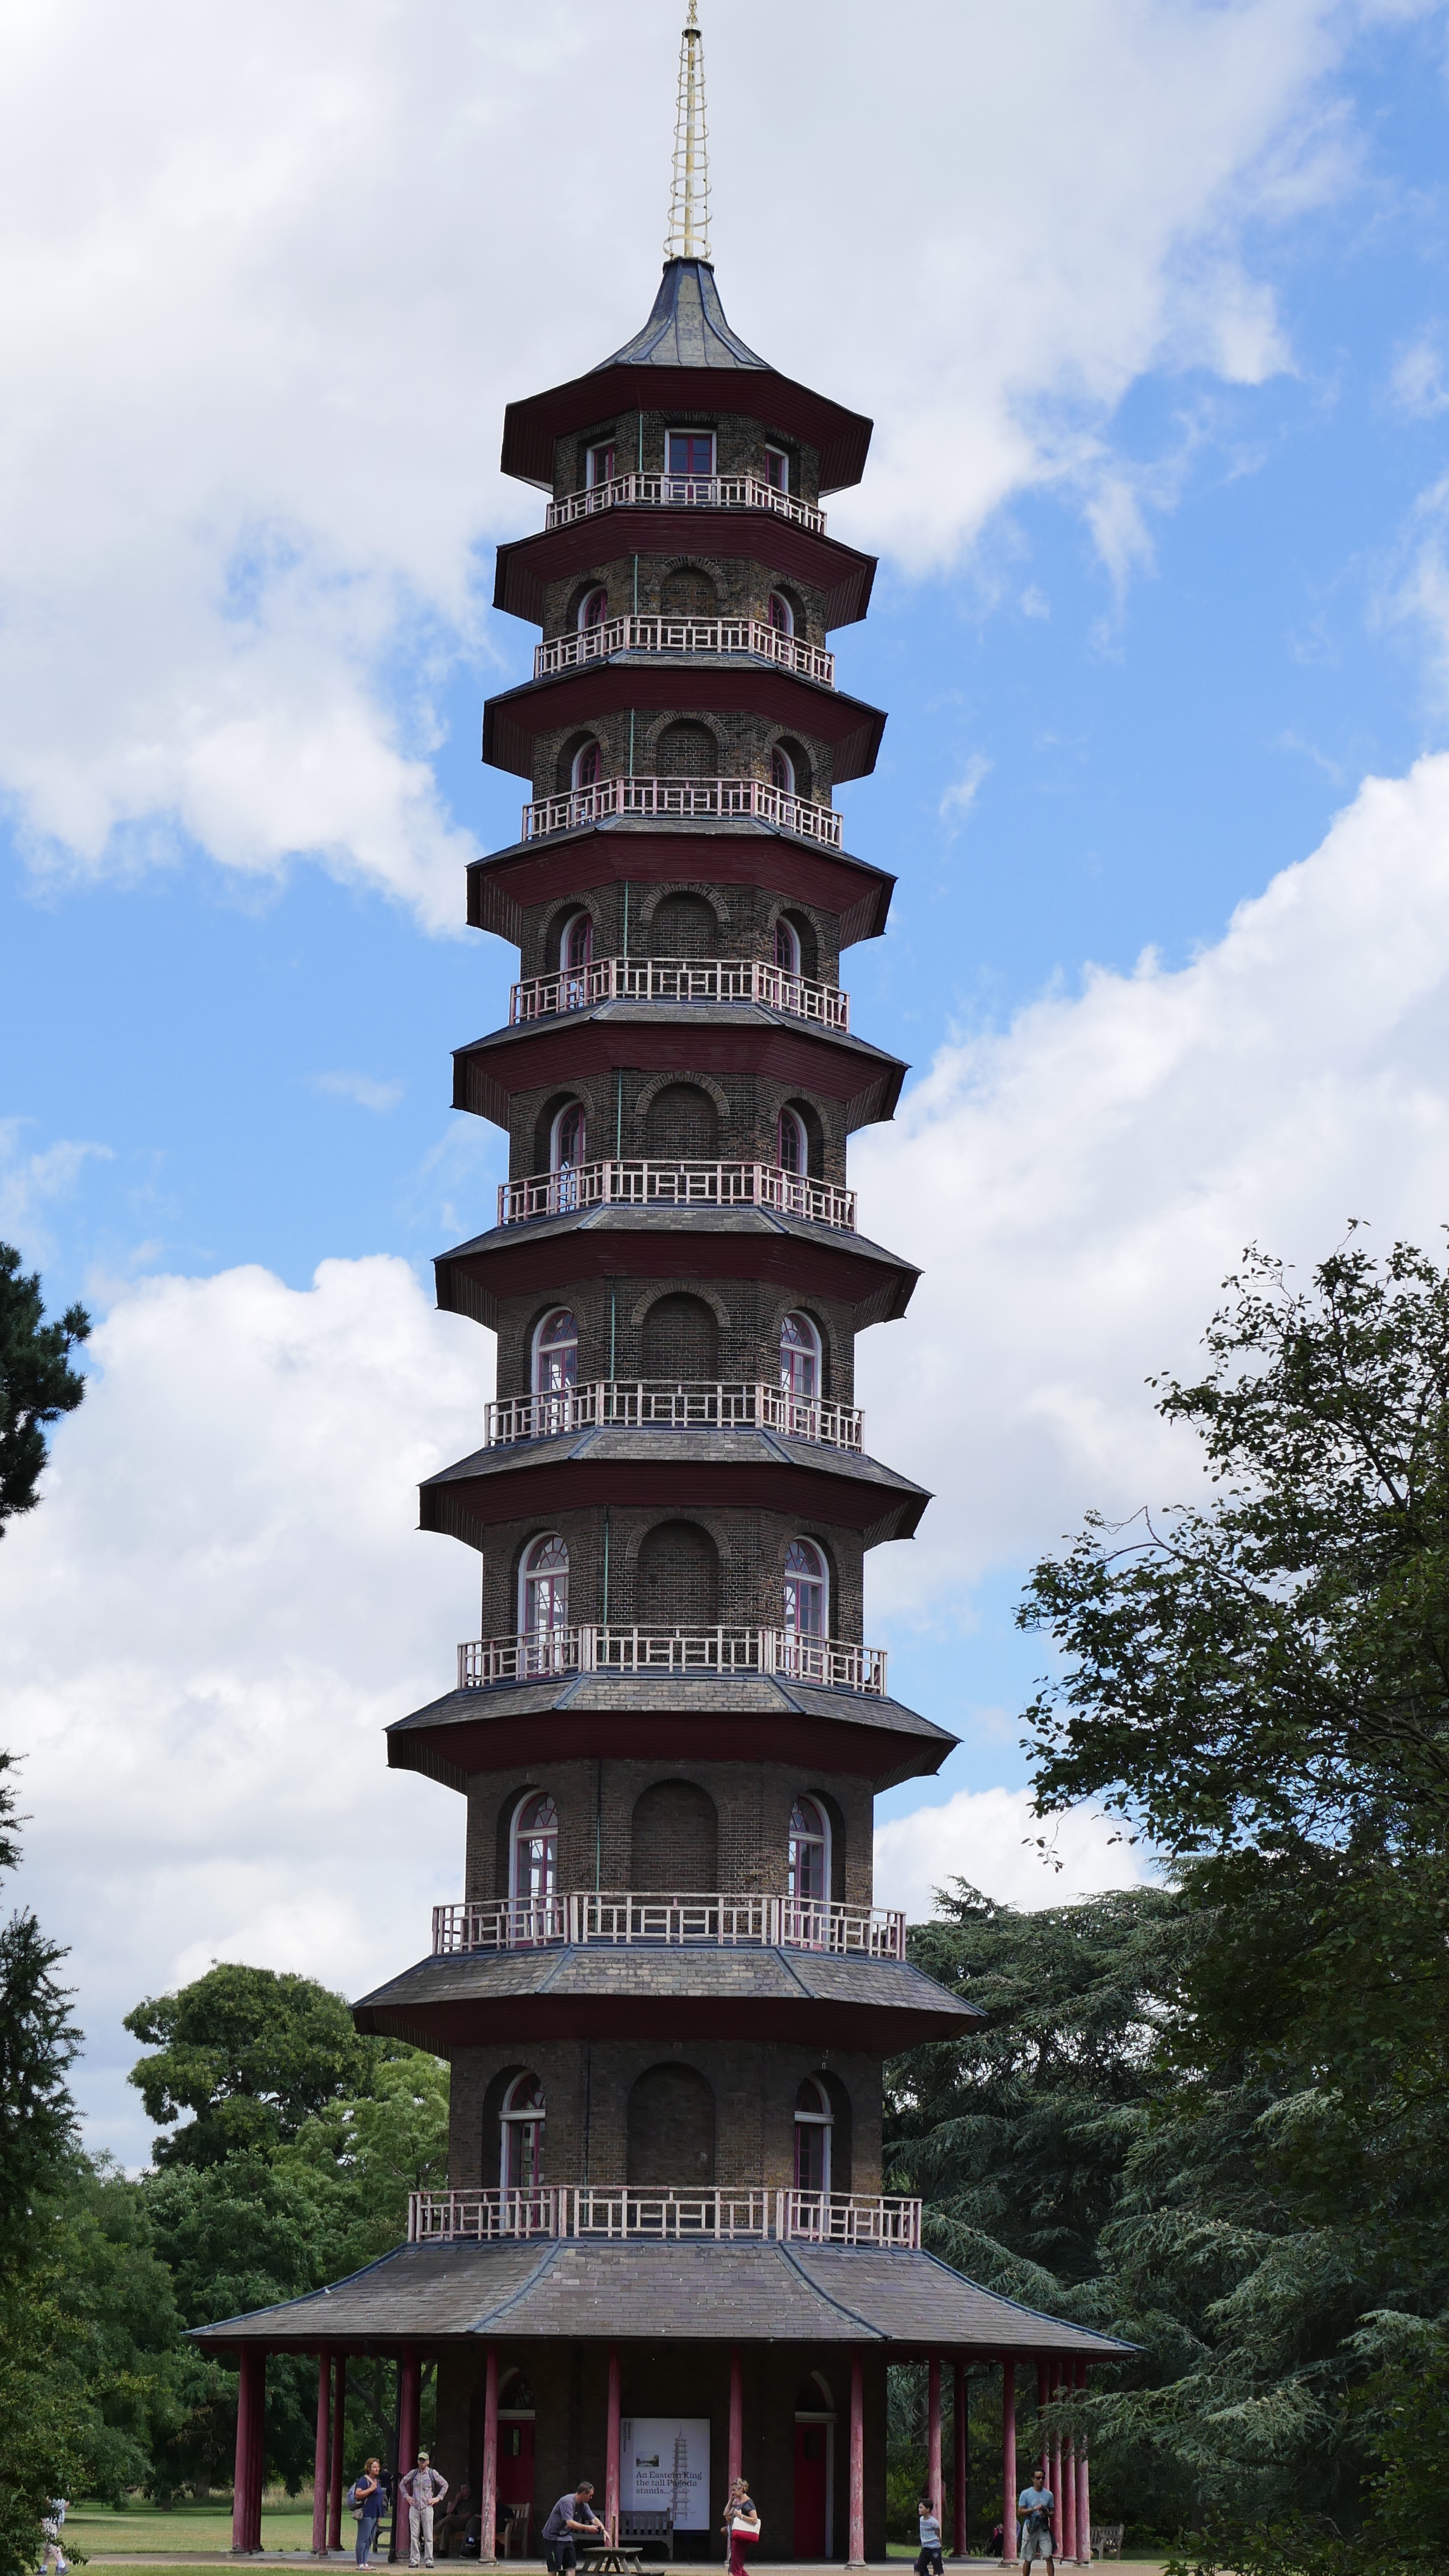
tower, landmark, temple, chinese architecture, pagoda